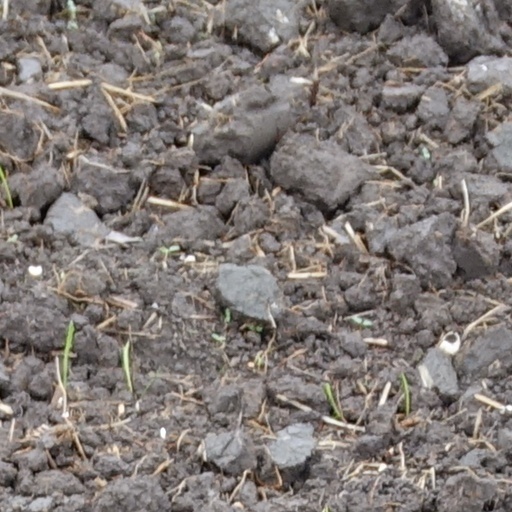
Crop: wheat